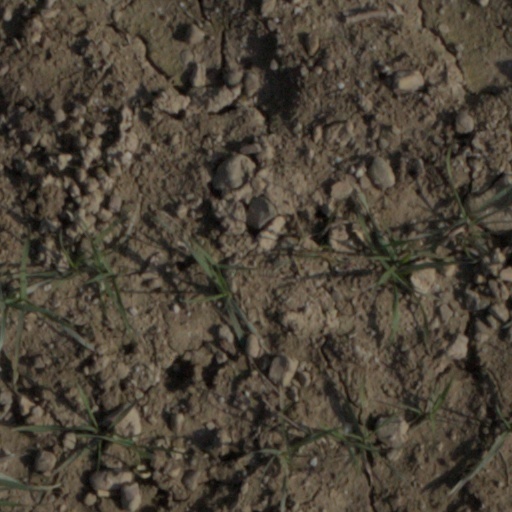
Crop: wheat